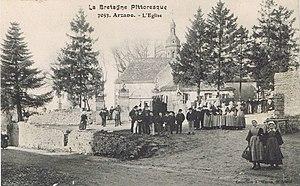
Groupe de paroissiens posant devant l'église d'Arzano dans le Finistère (carte postale A. Waron)
Arzano [aʁzano] est une commune française située dans le département du Finistère, en région Bretagne. Historiquement, elle fait partie du pays vannetais et du Kemenet-Héboé.